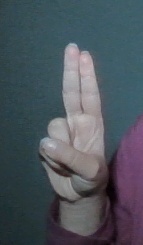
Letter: taa